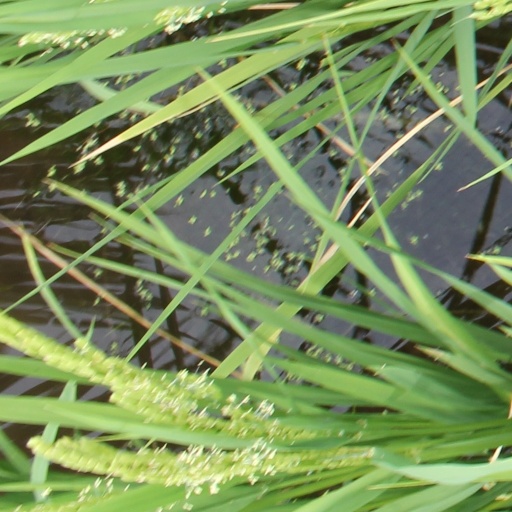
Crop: rice